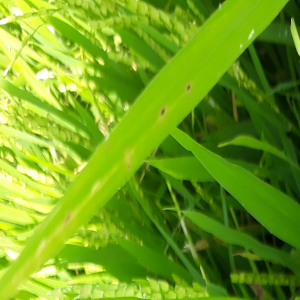
Disease: Brownspot